Sipocot

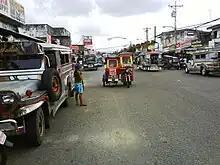
Poblacion area of Sipocot

Businesses in the town are tourism. Susong Daraga Hill is located in Barangay Impig and is one of the best tourist spots in Sipocot, Overlooking the downtown area or Centro.